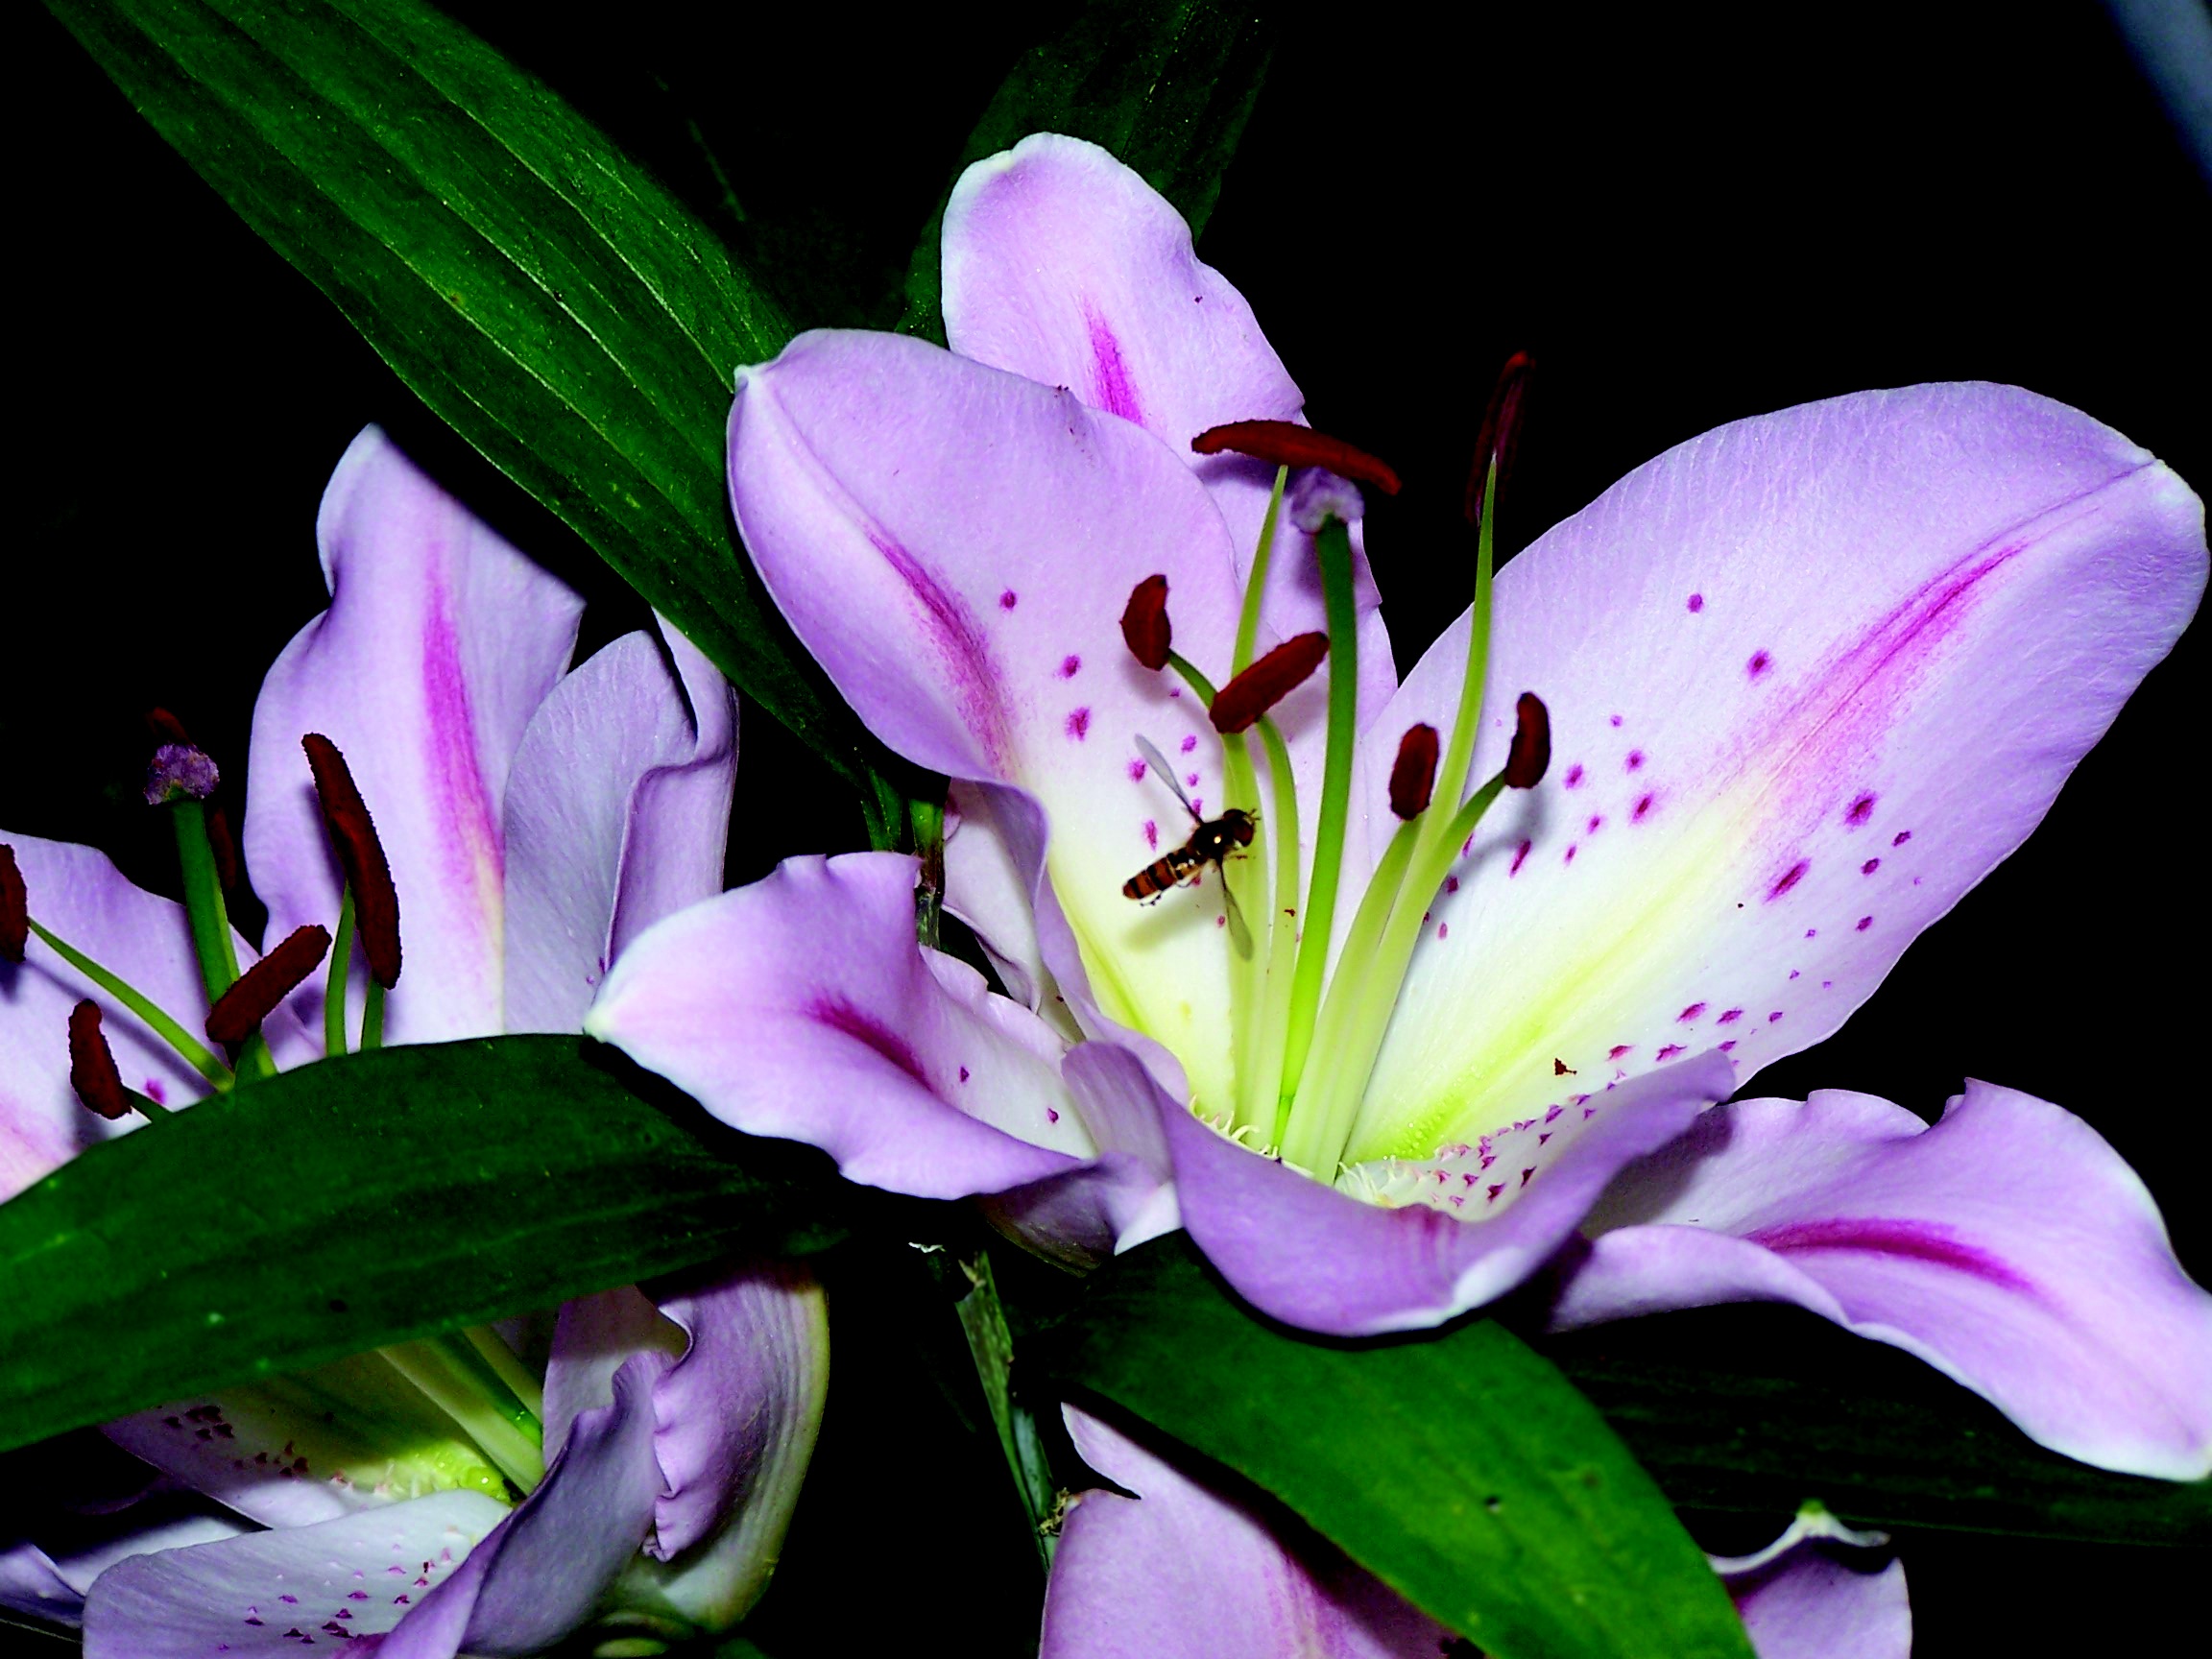
blossom, plant, flower, petal, bouquet, insect, botany, flora, flowers, lily, lys, macro photography, flowering plant, lily of the valley, land plant